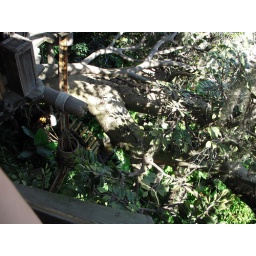
Up in a really cool tree house